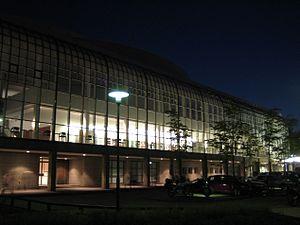
L'Opéra national de Finlande, situé dans le quartier de Taka-Töölö à Helsinki, au bord de la baie de Töölö est le principal opéra de Finlande.